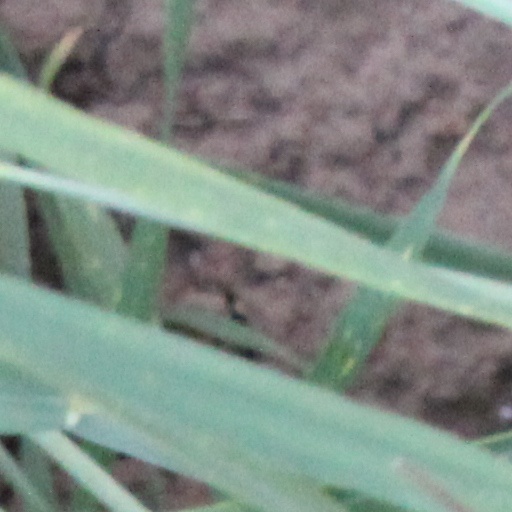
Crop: wheat